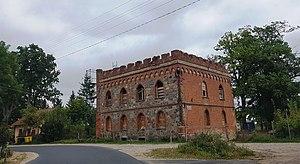
Stega Mała est un village polonais de la voïvodie de Varmie-Mazurie, dans le powiat de Bartoszyce.